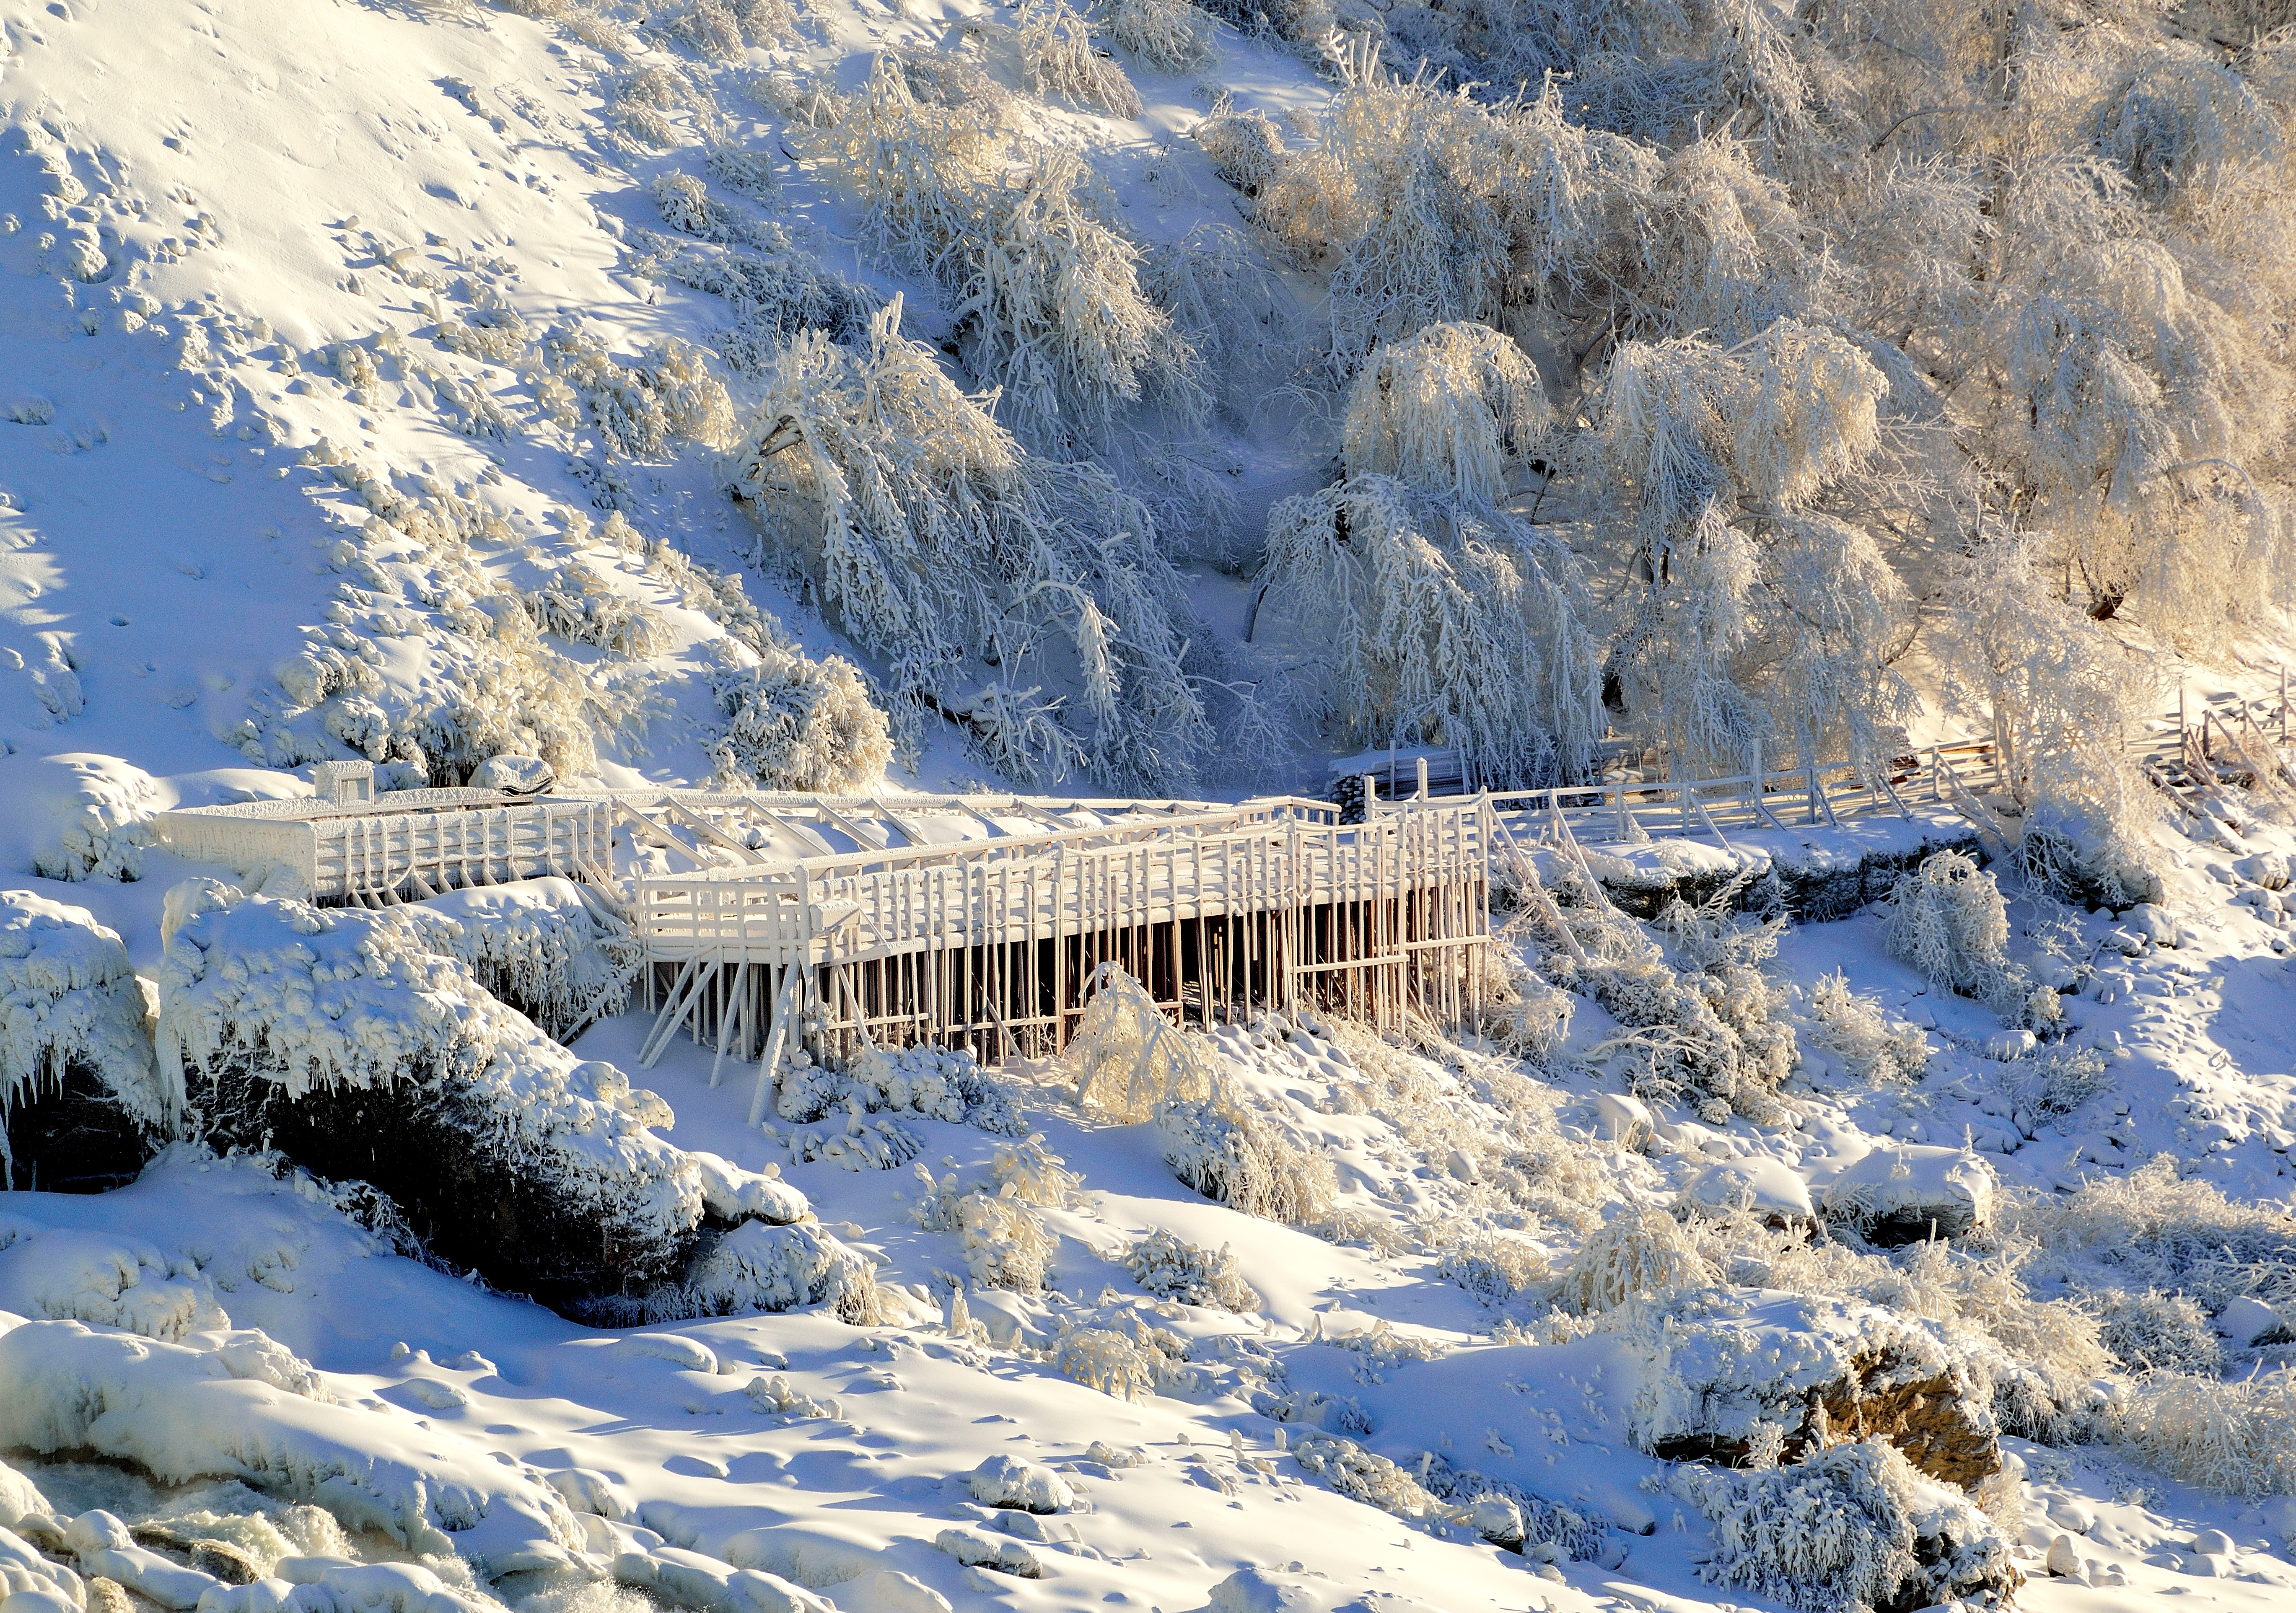
nature, mountain, snow, winter, frost, mountain range, walkway, ice, weather, frozen, season, alps, niagara, piste, freezing, american falls, mountainous landforms, geological phenomenon